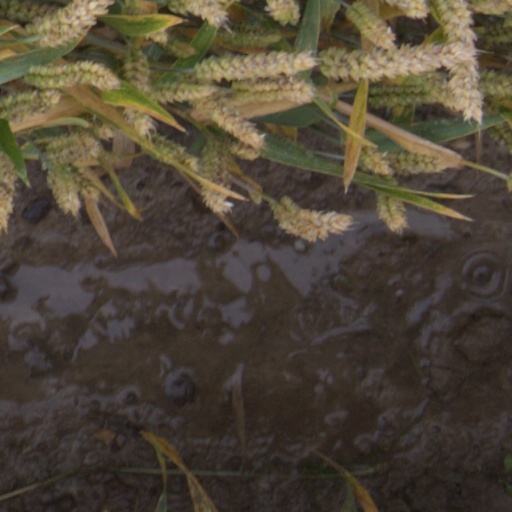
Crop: wheat